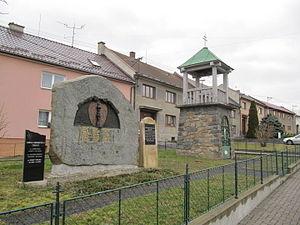
Přáslavice est une commune du district et de la région d'Olomouc, en République tchèque. Sa population s'élevait à 1 426 habitants en 2018.